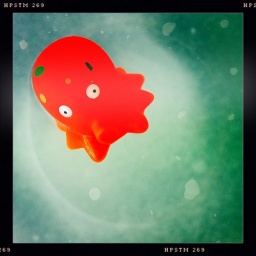
Littlle red octopus left alone in the tummy tub